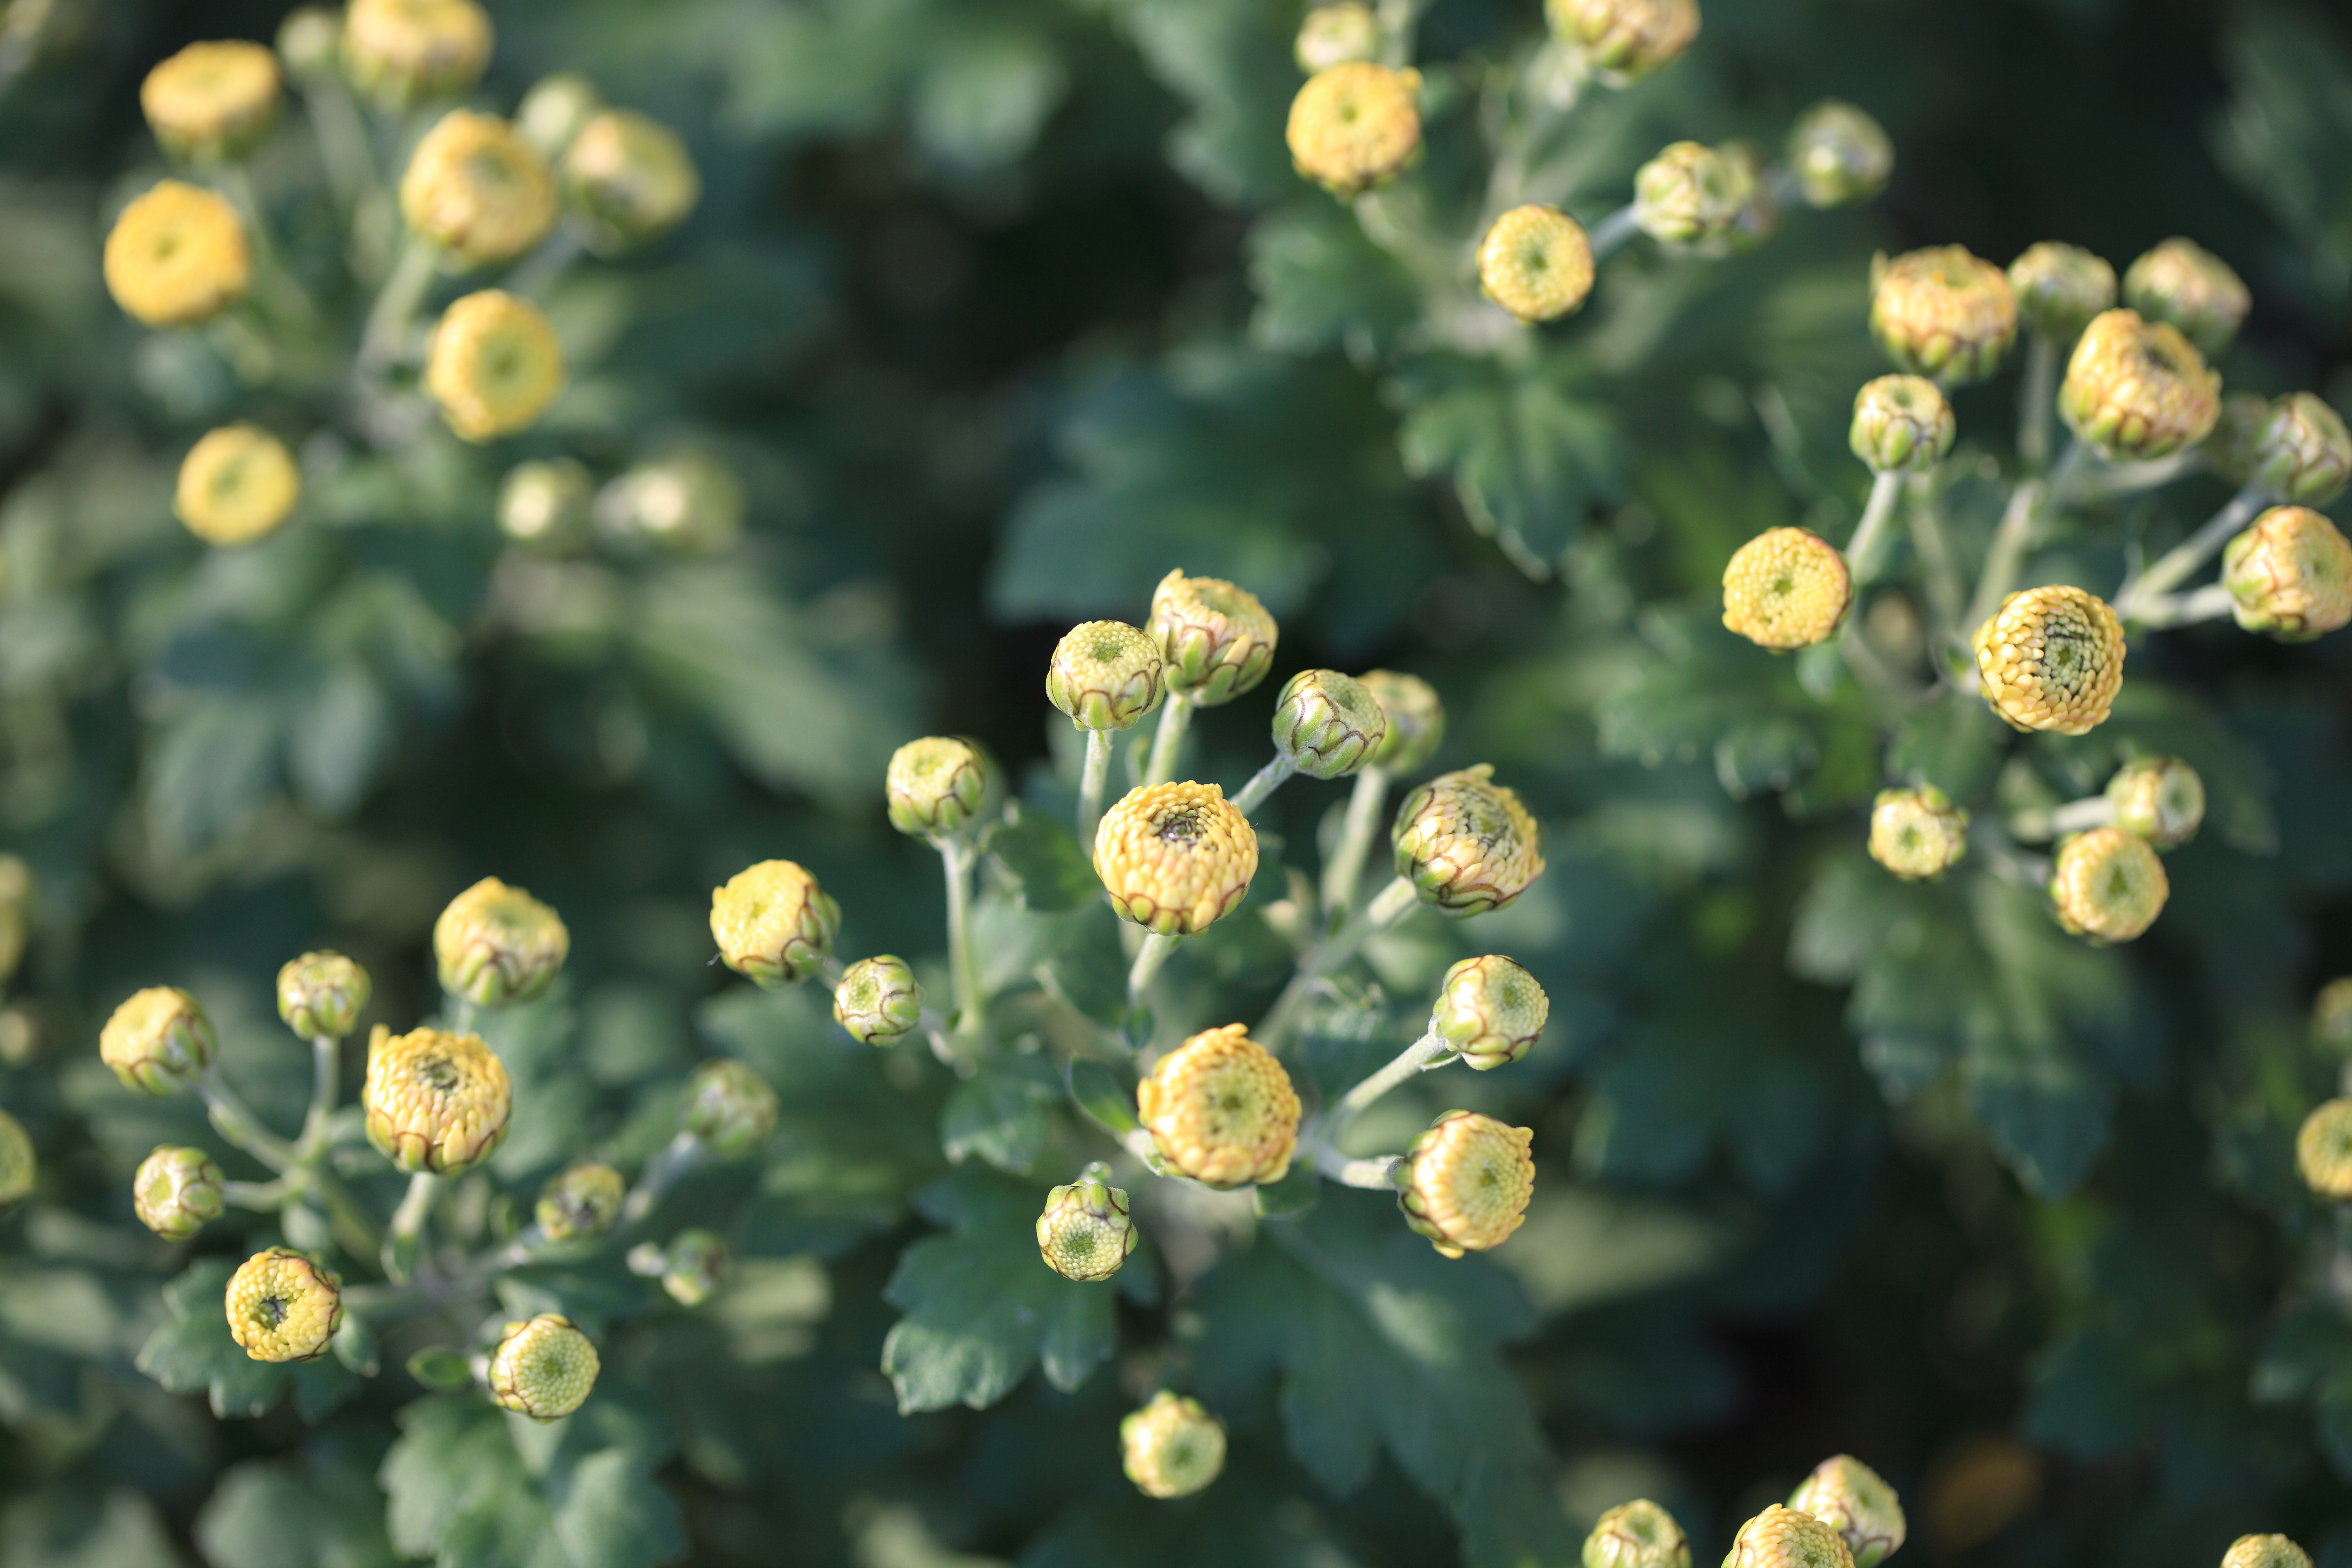
nature, blossom, plant, flower, food, green, high, produce, botany, yellow, flora, wildflower, shrub, rue, tochigi, 5d, hires, bud, markii, hi, res, resolution, kanuma, kaboku, macro photography, flowering plant, daisy family, subshrub, annual plant, land plant